Petersburg, West Virginia

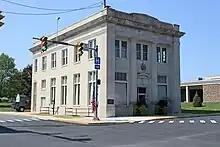
Former Grant County Bank, North Main Street

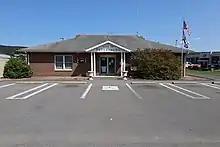
Petersburg City Hall

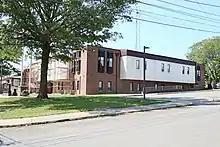
New Grant County Courthouse in 2020

According to the United States Census Bureau, the city has a total area of , all of it land.